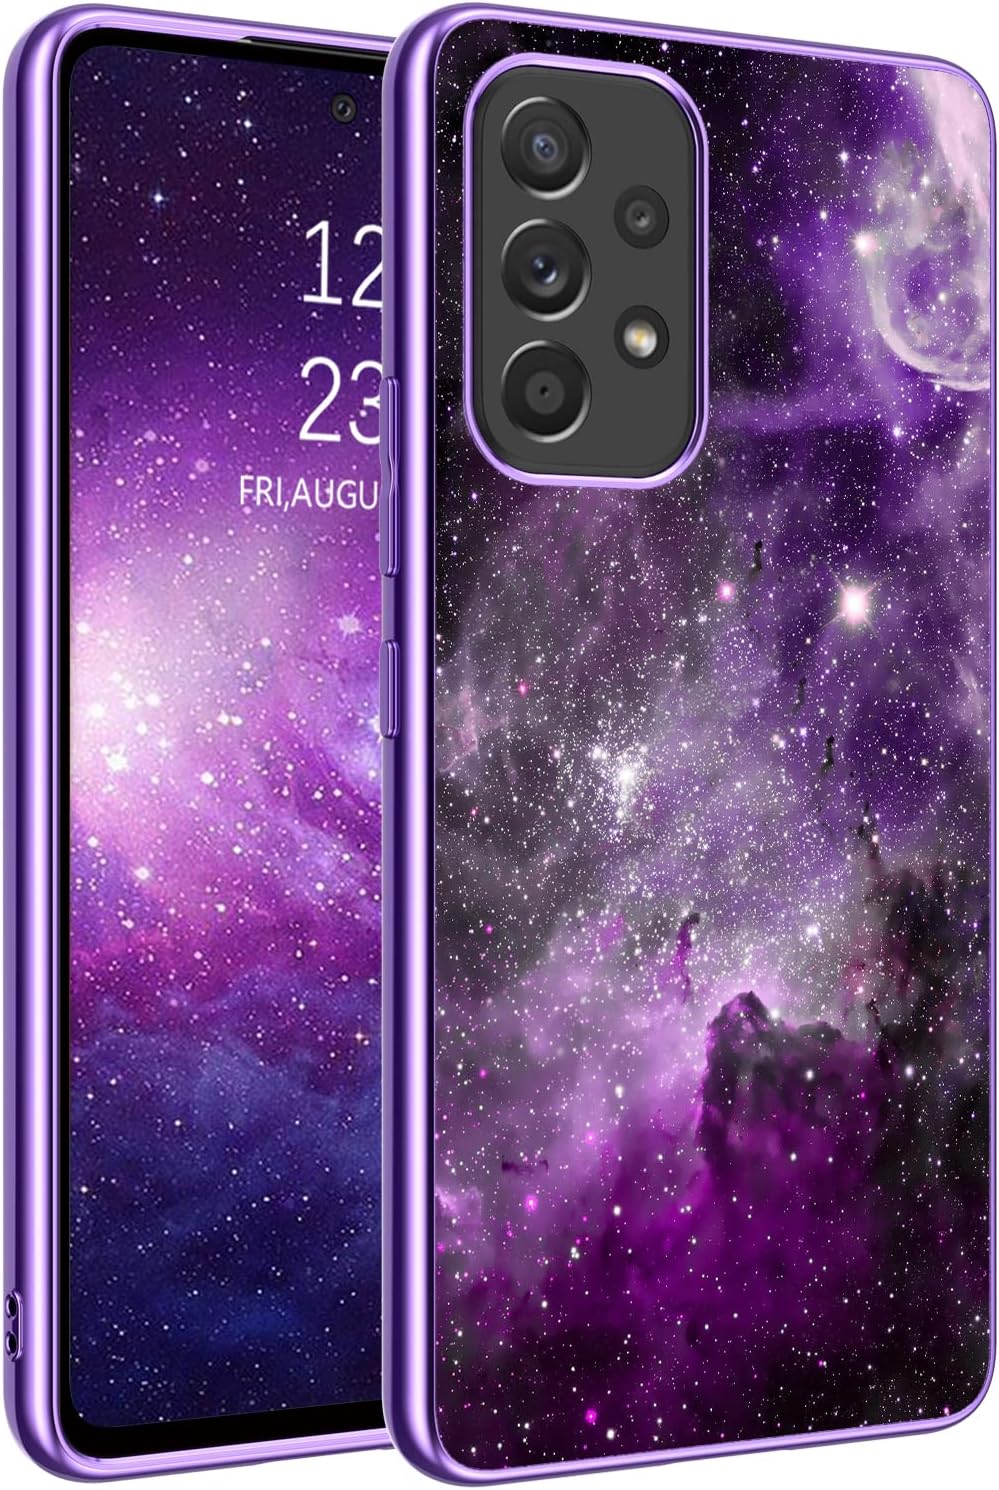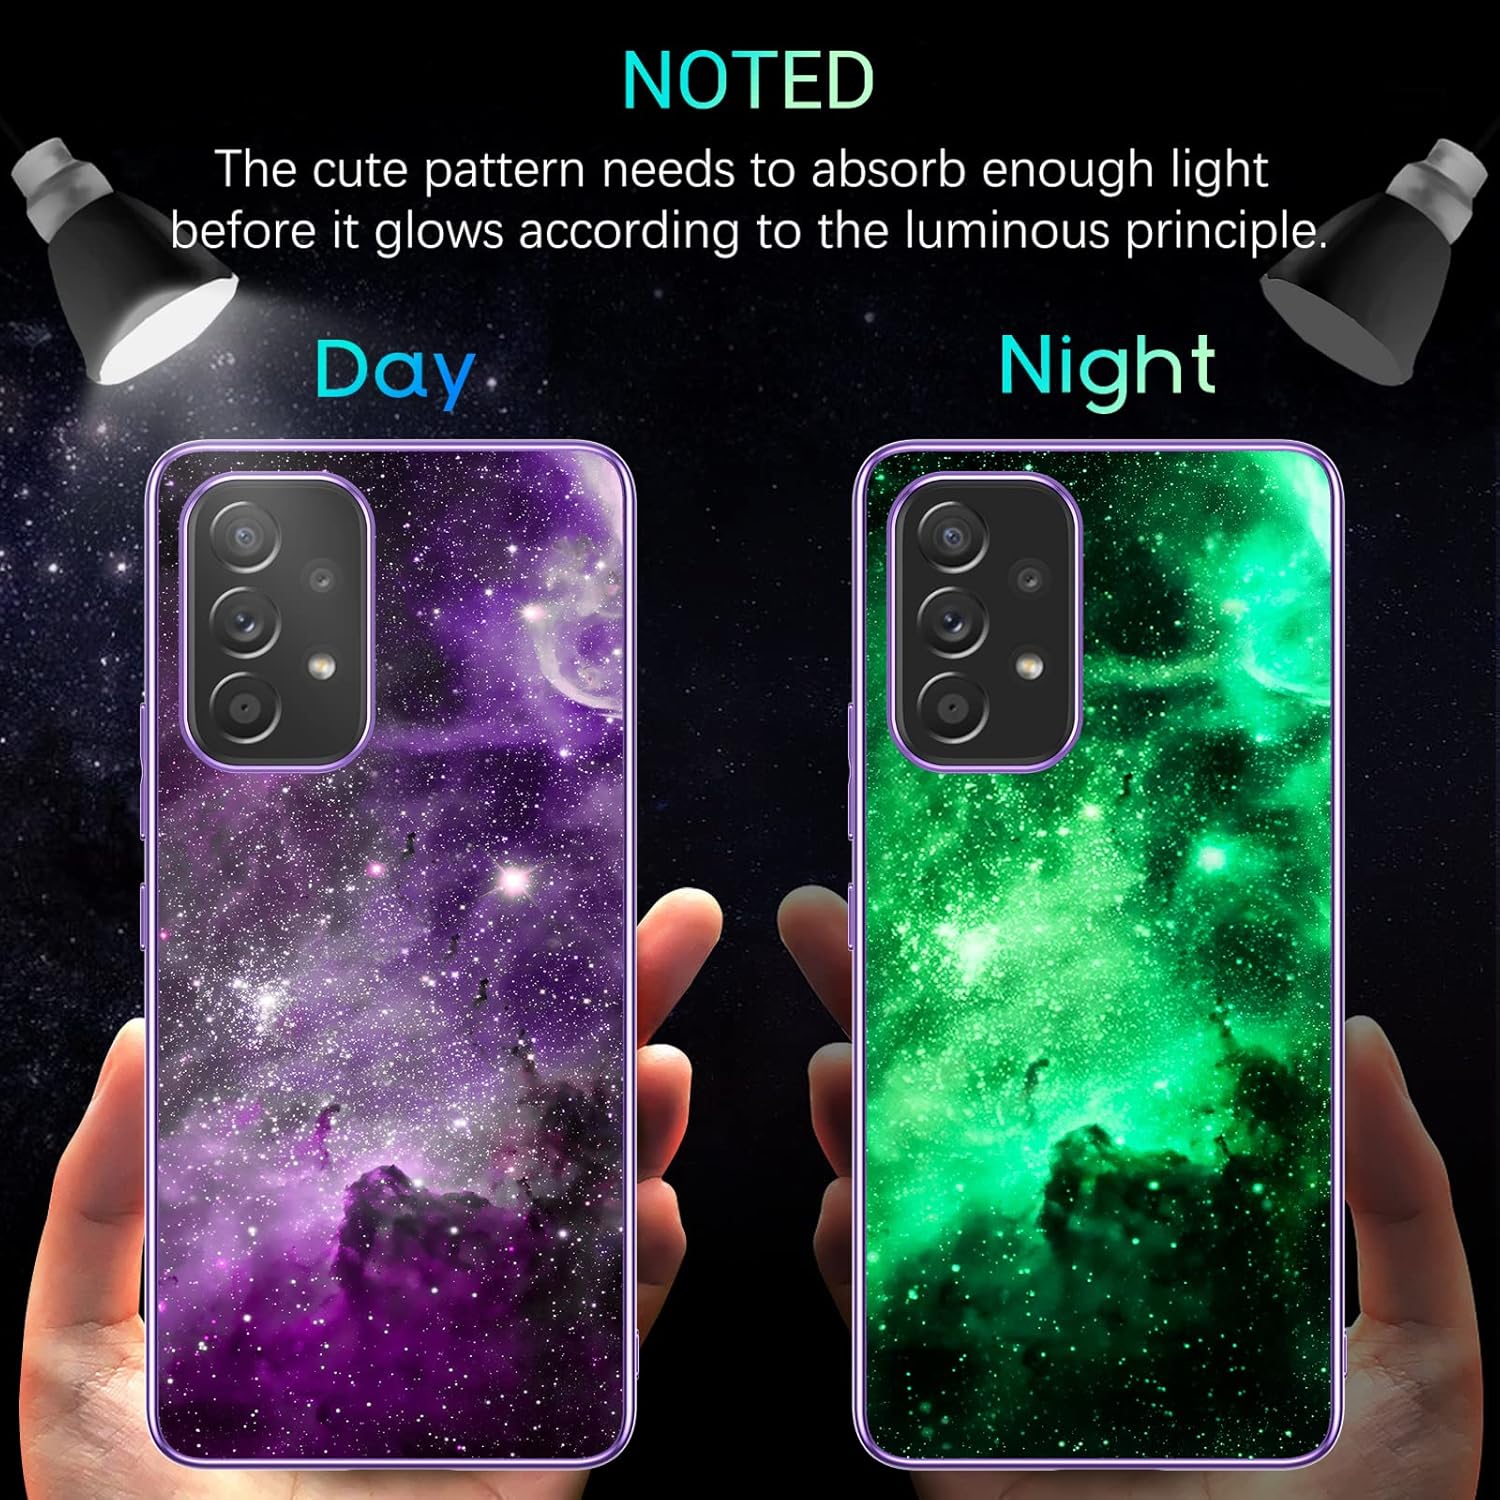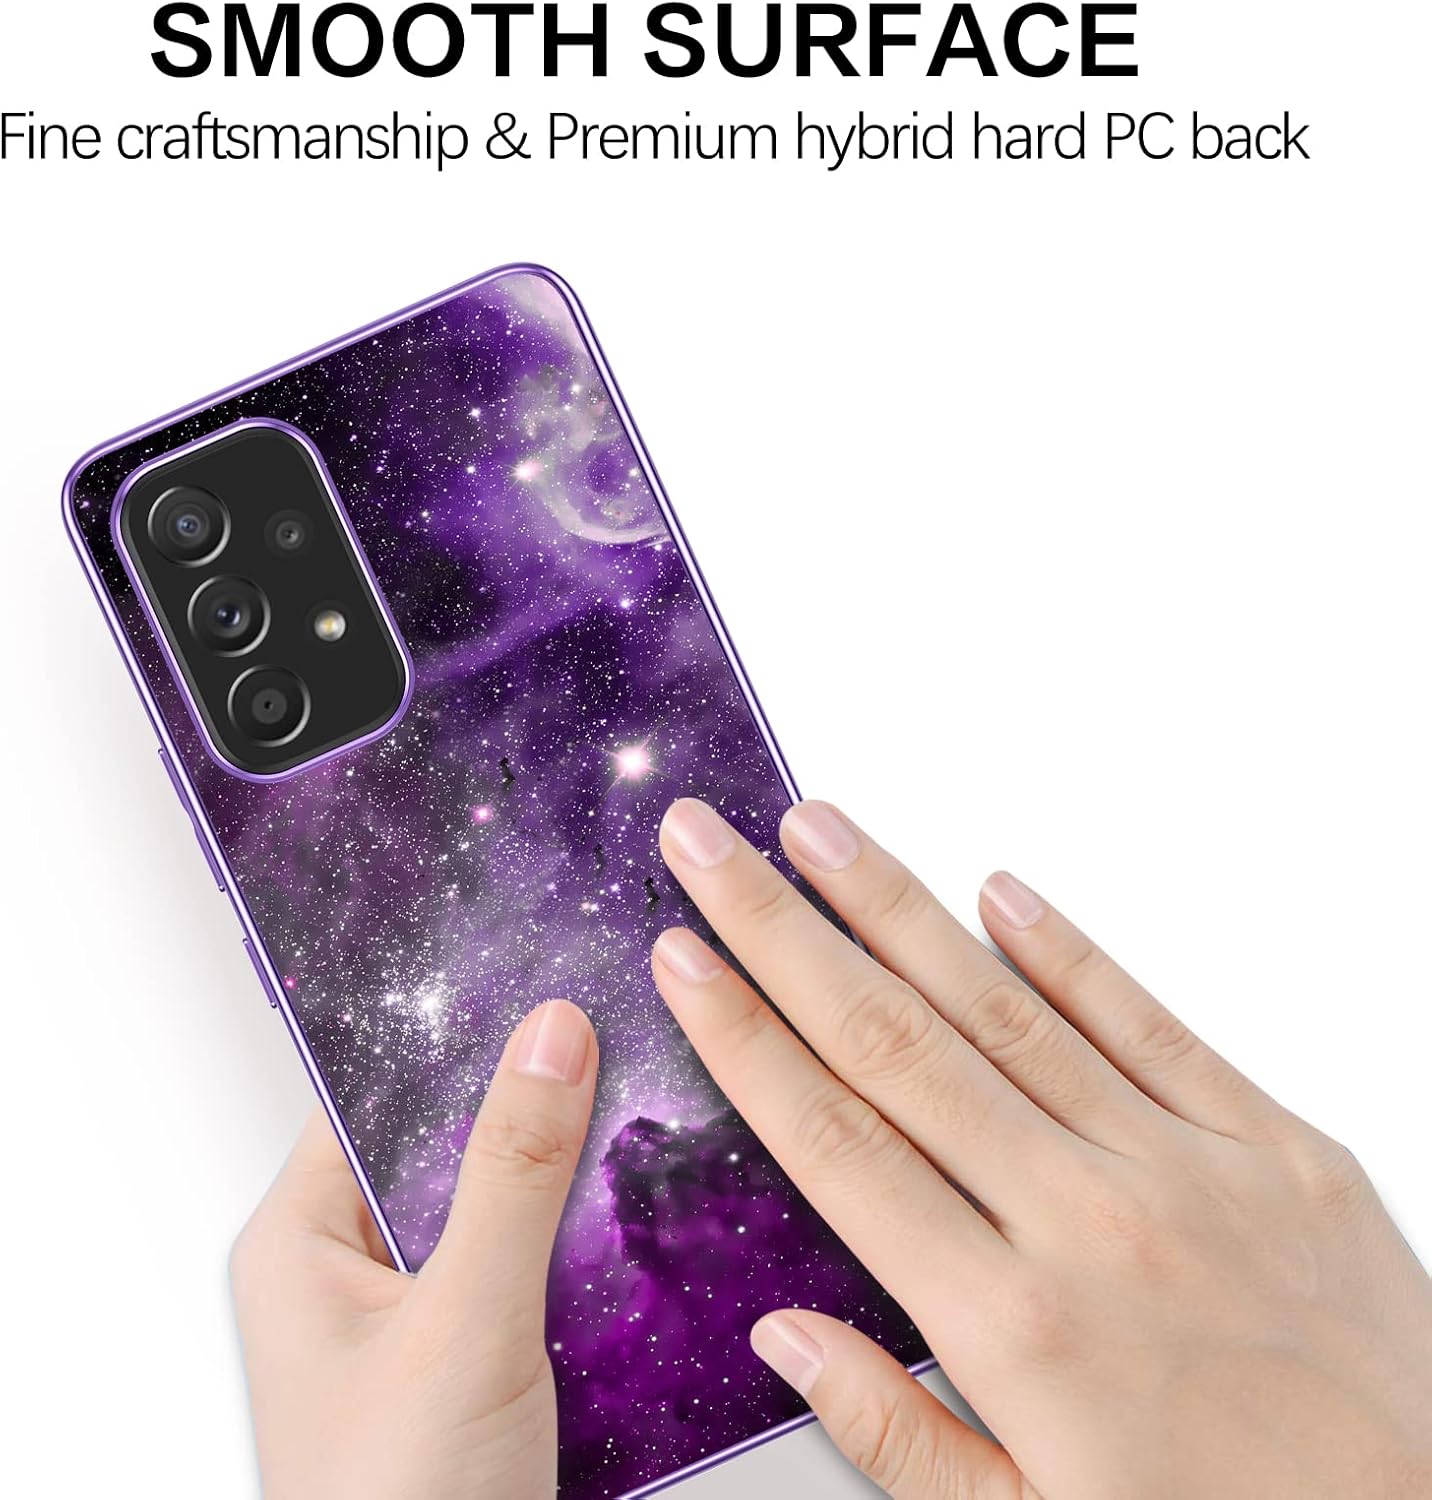
BENTOBEN Compatible with Samsung A53 5G Case, Slim Fit Glow in The Dark Hybrid Hard PC Soft TPU Bumper Drop Protective Girls Women Men Phone Cover for Samsung Galaxy A53 5G 2022 6.5", Purple Galaxy
Category: Cell Phones & Accessories
Compatible Phone Model: Compatible with 6.5 inch Samsung Galaxy A53 5G 2022 released. WILL NOT fit any other version. Without screen protector Features: - It’s slim, thin and lightweight, absolutely adds no bulky to your Galaxy A53 5G.  - The glow in the dark design makes your A53 5G stylish and unique. - Kindly note that the cute nebula galaxy pattern needs to absorb enough light before it glows according to the luminous principle. - Its hybrid hard PC back is smooth, making it easier to get the phone out of your pocket, and it doesn't catch on the fabric of clothes or handbags, keeping a nice looking for your phone. - All the button features and cutouts are where they should be and there's enough space around the cutouts for easy connection and photographing.  - Being frustrated by endless fingerprints on the case? This compact design Galaxy A53 5G case doesn't pick up fingerprints easily, giving you a neat touch and clean grip. Packaged Included: 1 X Case  (Phone and screen protector not included) Things You Should Know: Q: Why the phone case I received does not grow in the dark？A: The pattern needs to absorb enough light before it glows according to the luminous principle. Please put it under strong light for a few minutes after receiving the phone case.Q: Are the buttons easily accessible? A: Yes, the buttons are easy to push and all ports are readily accessible so you don't need to wiggle any of your cables to make sure it connects securely. Q: Can I use a screen protector with this case? A: Yes, BENTOBEN phone case is very friendly to screen protectors. You are suggested to attach the screen protector before put the case on so that to make your Phone a solid package.Feel free to contact us if any questions, BENTOBEN Team is always here for you!
Features: ★【Case Compatible with Samsung Galaxy A53 5G】This slim nebula case is only compatible with 6.5 inch Samsung Galaxy A53 5G version 2022 released, Not compatible with samsung a52 or any other versions (NOT INCLUDE Screen protector). | ★【Glow in the Dark】The attractive purple galaxy nebula pattern is smooth and sturdy; it will glow in the dark so that you can find your galaxy a53 5g easily in darkness. NOTED: The cute pattern needs to absorb enough light before it glows according to the luminous principle. | ★【Slim & Smooth】Snugly compatible with samsung a53 5g 2022. Sleek and lightweight, adds reasonable protection without being too bulky and clunky. The smooth surface makes sliding it into/getting it out of your pocket a lot easier than other cases. | ★【Reasonable Protection】Made of premium material and fine craftsmanship, this fantastic design is enough to protect your galaxy a53 5g from certain scratches and occasional drops. | ★【Precise Cutouts】Perfect cutouts for speakers, camera, mics and other ports, allows you fully access to all the functions and buttons. And there is a hole on the left side of the case for handing a lanyard. (Lanyard is not included)